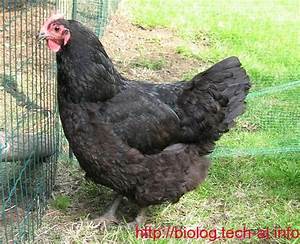
Label: gallina